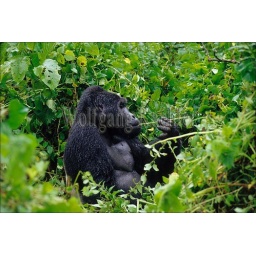
Uganda, bwindi impenetrable forest, mountain gorillas, silverback sitting in rain